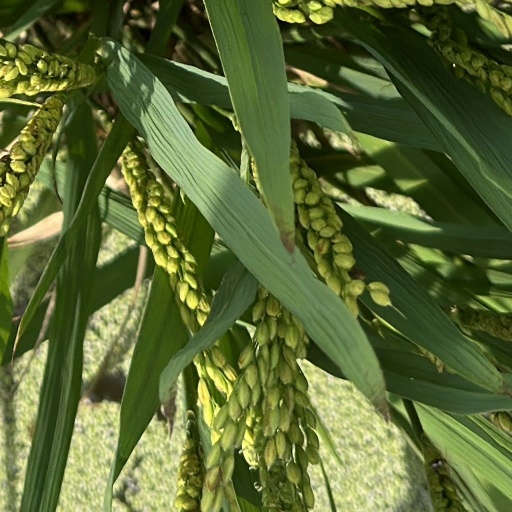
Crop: rice